Kudalasangama

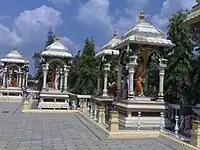
Kudalasangama, North Karnataka

Kudalasangama (also written as Kudala Sangama) in India is an important centre of pilgrimage for Lingayats, a religious denomination of Hinduism. It is located about from the Almatti Dam in Bagalkote district of Karnataka state. The Krishna River and Ghataprabha River merge here and flow east towards Srisailam (another pilgrim center) in Andhra Pradesh. The "Aikya Mantapa" or the holy "Samādhi" of Basavanna, the founder of the Lingayatism along with Linga, which is believed to be self-born ("Swayambhu"), is here. The Kudala Sangama Development Board takes care of the maintenance and development.